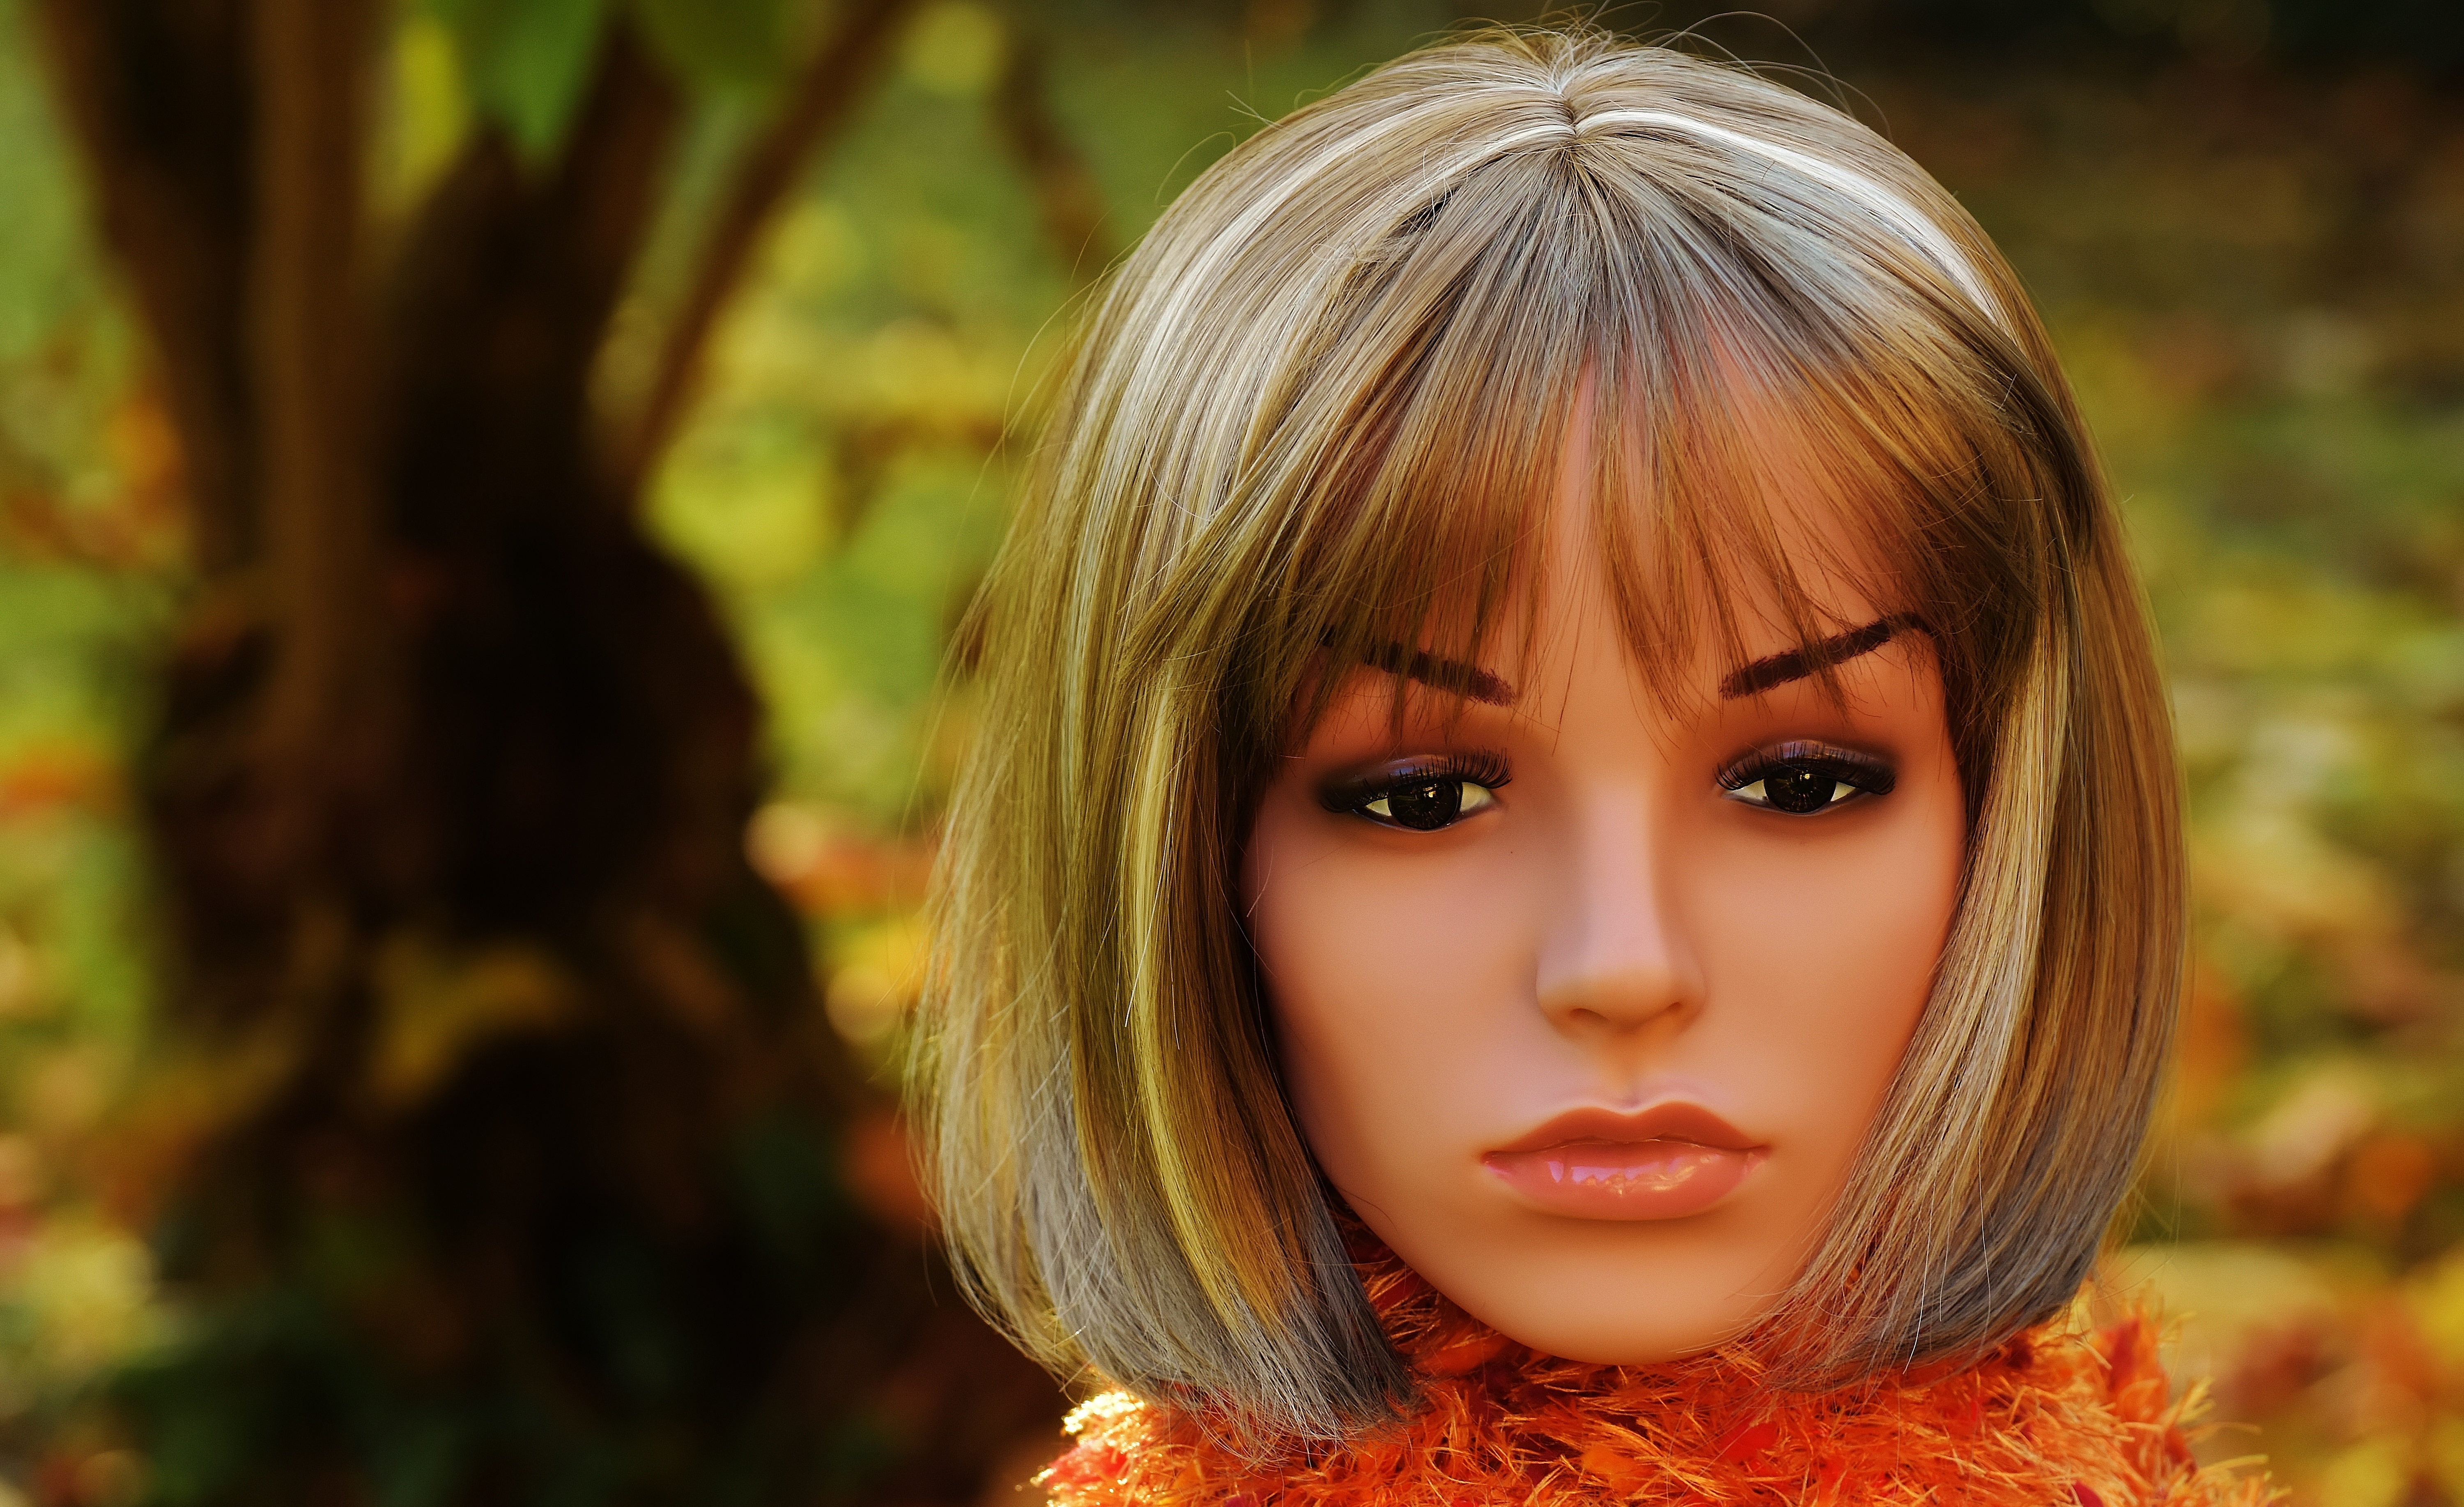
forest, person, girl, woman, hair, photography, sunlight, flower, female, portrait, model, young, autumn, romantic, child, lady, facial expression, hairstyle, smile, fig, long hair, close up, mannequin, face, doll, eyes, shooting, dress, eye, head, skin, beauty, blond, pretty, dreamy, display dummy, femininity, female model, melted, attractive, wig head, dekokopf, young woman, brown hair, portrait photography